Free University of Brussels (1834–1969)

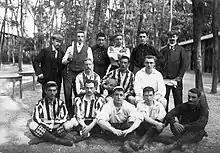
The university's football team that won the bronze medal at the 1900 Olympic Games

The German occupation during World War I led to the suspension of classes for four years in 1914–1918. In the aftermath of the war, the Free University moved its principal activities to the Solbosch/Solbos in the southern municipality of Ixelles, and a purpose-built university campus was created, funded by the Belgian American Educational Foundation.